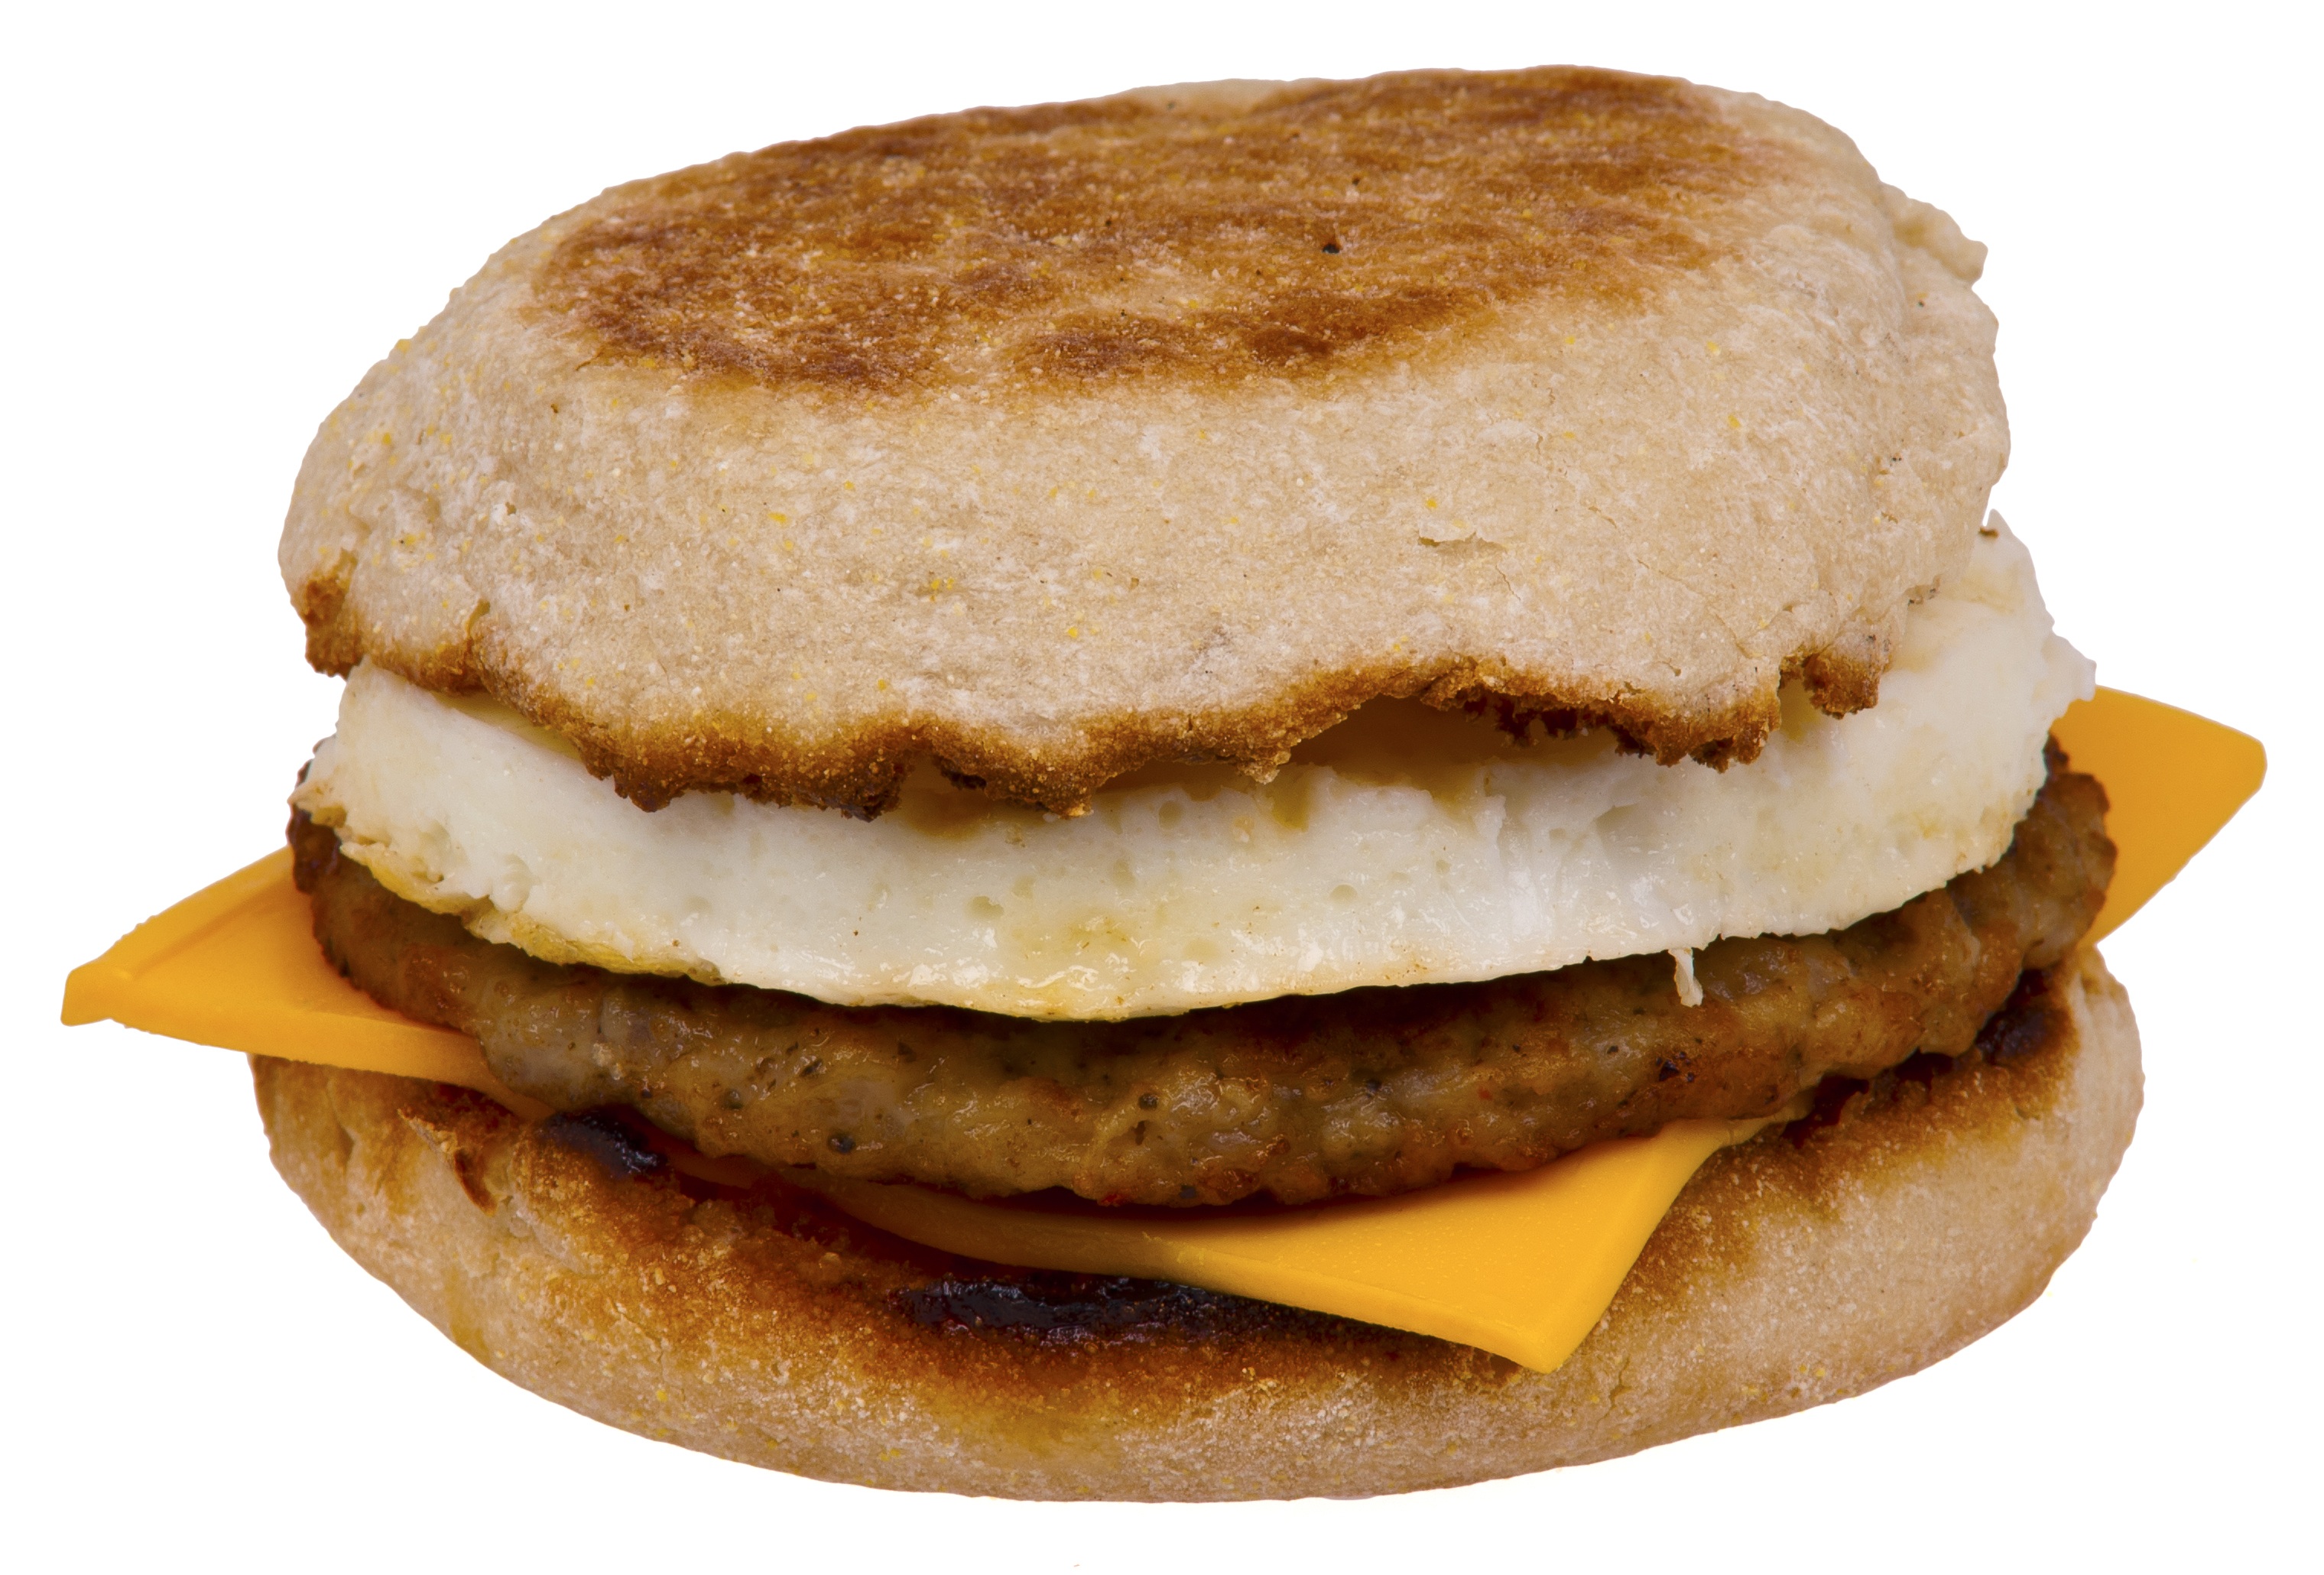
morning, restaurant, dish, meal, food, breakfast, fast food, meat, cuisine, hamburger, sandwich, egg, cheese, sausage, muffin, cooked, cheeseburger, ciabatta, veggie burger, breakfast sandwich